High School No. 6, Bydgoszcz

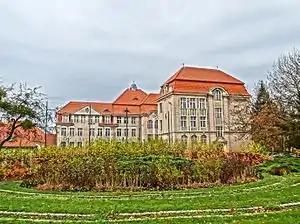
View from Kopernika Street

High School Nr.6 is a member of the eTwinning community of schools. eTwinning is an initiative of the European Commission aiming to encourage European schools to collaborate using Information and Communication Technologies (ICT) by providing the necessary infrastructure (online tools, services, support) to teaching staff.